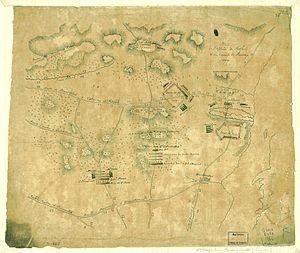
La bataille de Short Hills est une bataille de la guerre d'indépendance des États-Unis qui eut lieu le 26 juin 1777.